William Hilliard (bishop)

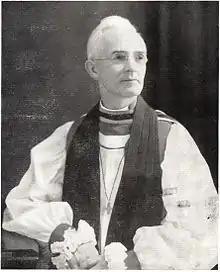
Hilliard in 1940

The Rt Rev William George Hilliard (29 May 1887 – 1 February 1960) was the 5th Anglican bishop of Nelson from 1934 to 1940.